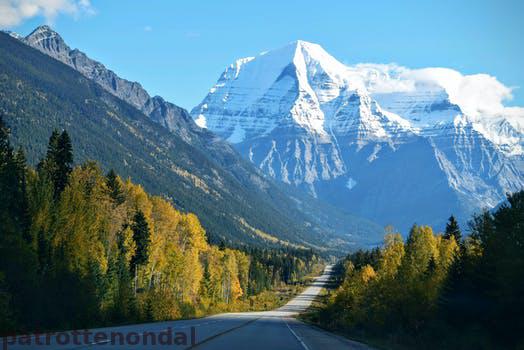
Label: Watermark